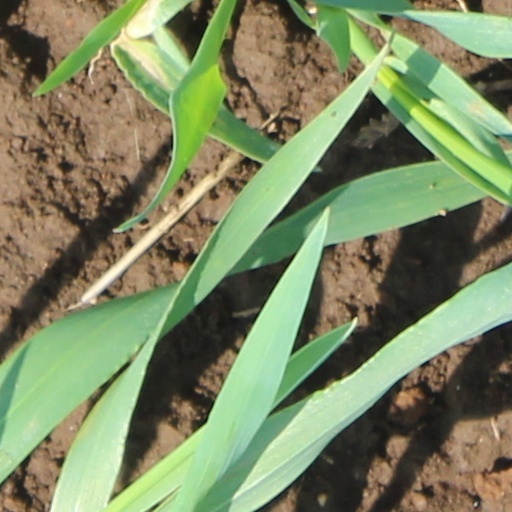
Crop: wheat